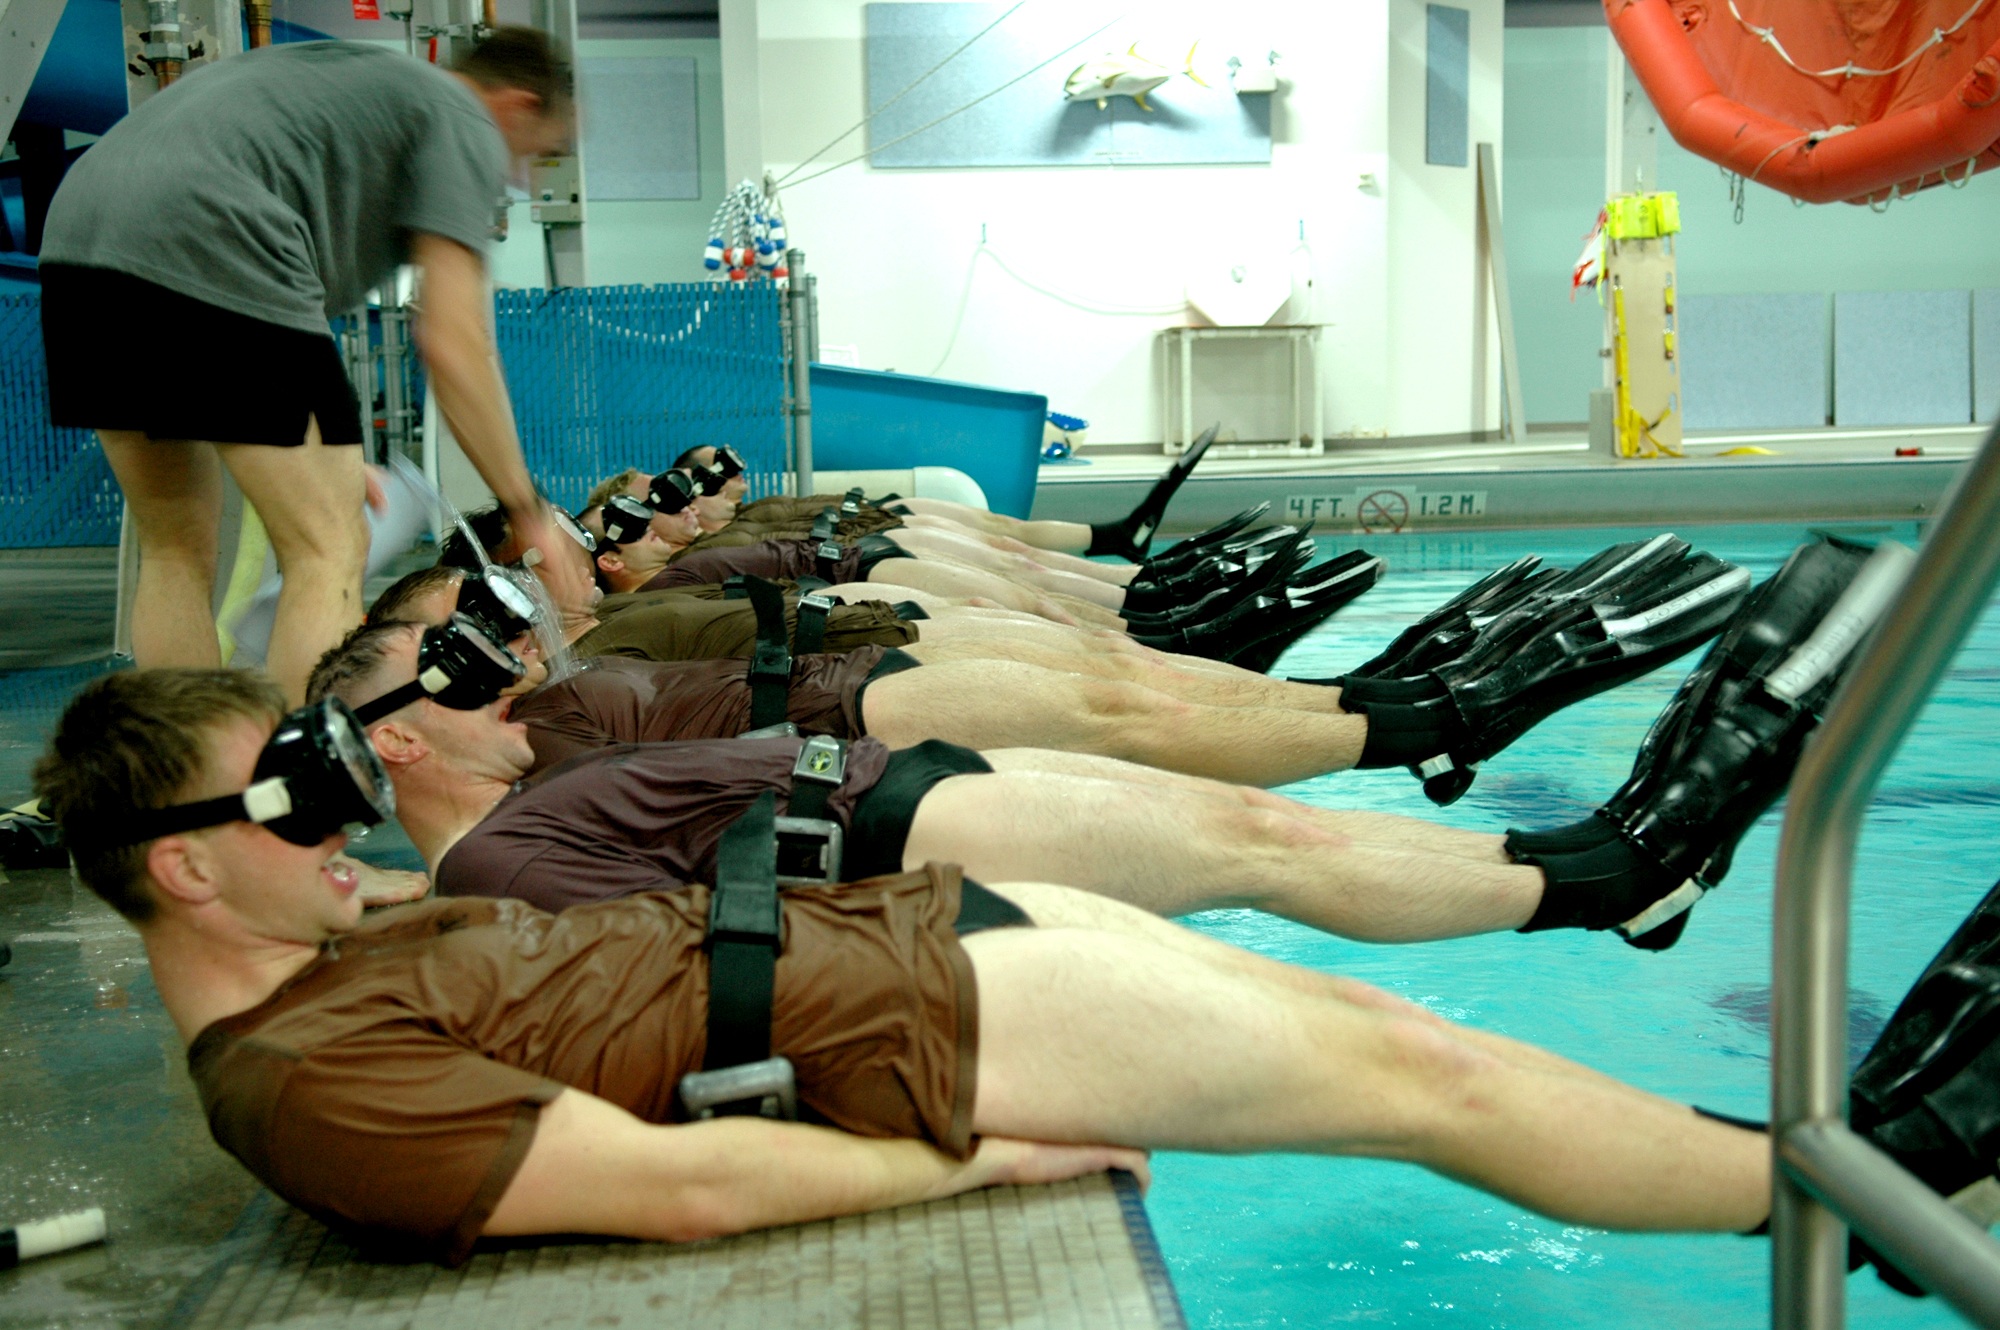
military, pool, leg, swim, equipment, gear, training, room, muscle, human body, mask, danger, fins, rescue, kicks, flutter, officers, rescuers, physical fitness